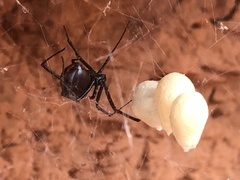
Species: Lactrodectus_hesperus